Heterogeneous catalysis

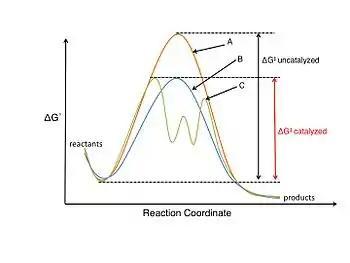
Reaction Coordinate. (A) Uncatalyzed (B) Catalyzed (C) Catalyzed with discrete intermediates (transition states)

Most metal surface reactions occur by chain propagation in which catalytic intermediates are cyclically produced and consumed. Two main mechanisms for surface reactions can be described for A + B → C.